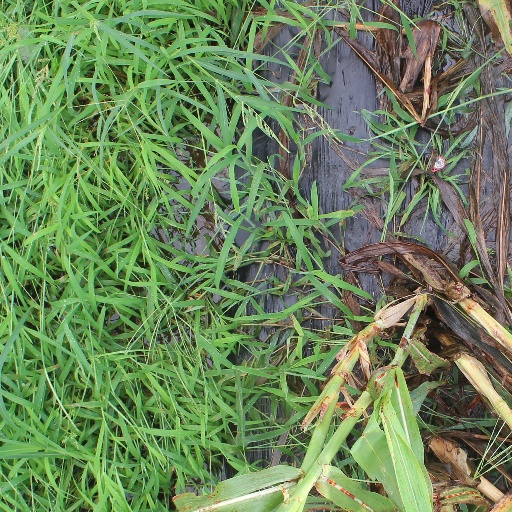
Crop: sorghum